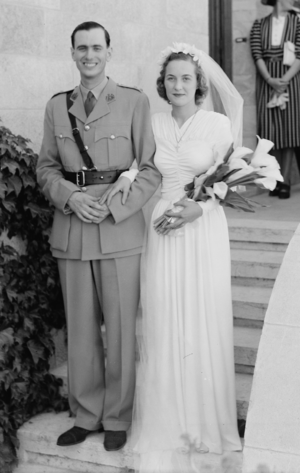
Brudekjole / Historie
En brudekjole er en kjole, som udelukkende anvendes i forbindelse med bryllup eller vielse.